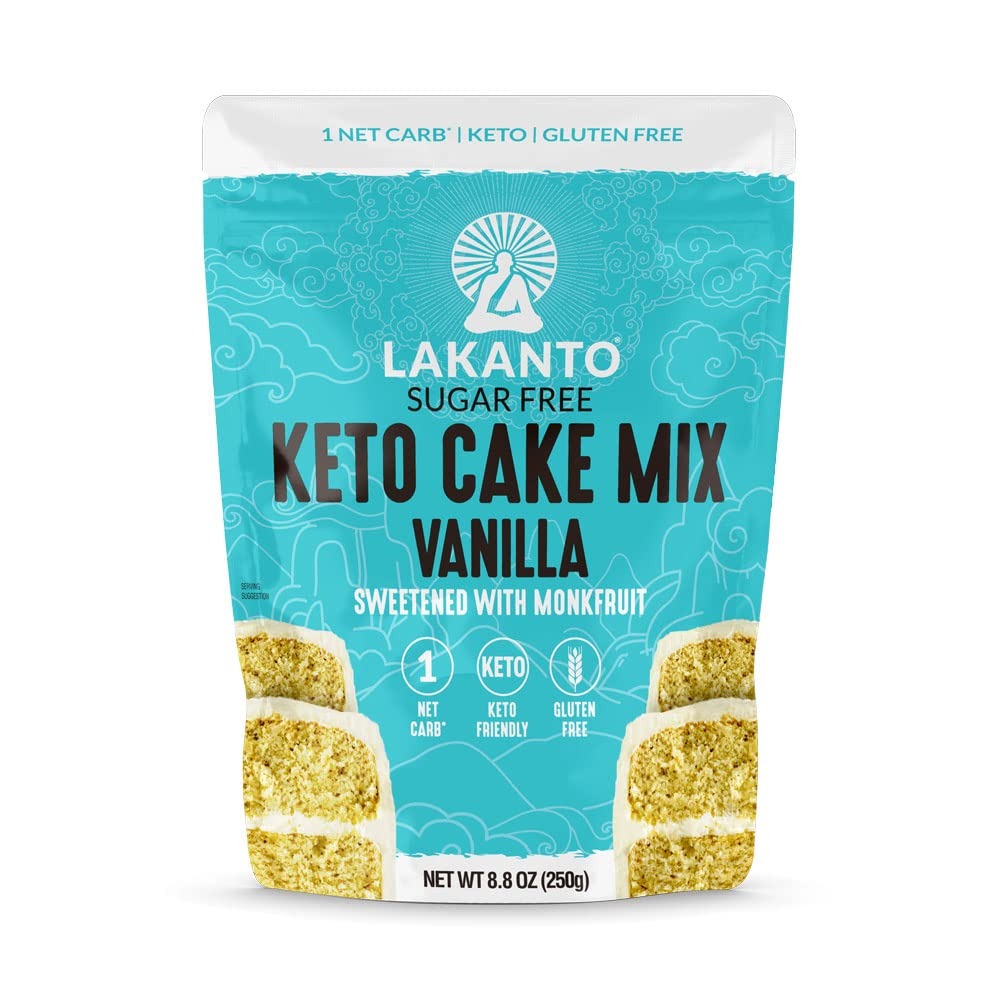
Item Name: Lakanto Sugar Free Keto Cake Mix - Sweetened with Monk Fruit, Gluten Free, 1 Net Carb, Keto Diet Friendly, Delicious - Vanilla
Bullet Point 1: Delicious Sugar Free Cake Baking Mix: Lakanto's Sugar Free Keto Vanilla Cake Mix is delicious. This mix only has 1 net carbohydrate, sweetened with monk fruit, and made with wholesome ingredients that you will not feel guilty about eating one piece or the whole cake.
Bullet Point 2: Satisfy Your Sweet Teeth, Great For Any Occasion: Our delicious Cake Mix is made with Almond Flour, Cocoa Powder, Monk Fruit Sweetener, and more. Eat this cake whenever and wherever you want; in the morning, after dinner, midnight snack. Anytime you want to satisfy your sweet tooth, this is the go to cake mix.
Bullet Point 3: Quick and Easy Prep, Anyone Can Do It: With our Sugar Free, 1g Net Carb, Gluten Free Cake Mix, you are about less than 30 minutes away from enjoying a delicious cake that won't get in the way of your health and fitness goals. Requiring only four ingredients and four easy steps. Endulge in no time.
Bullet Point 4: Complimentary Products from Lakanto: What other products go well with Cake Mixes? Lakanto has covered all of those bases for you. Try some of our other products to add to your cake mix to make them even more delicious. These products are Sugar Free Frostings, Sugar Free Chocolate Chips. All sweetened with Monk Fruit.
Bullet Point 5: Lakanto's Mission Statement: At Lakanto, our mission is to Bring Chi to Life by inspiring people to reach their highest potential in health and wellness by creating products that are innovative, delicious, natural, and nutritious. Try some of our tasty products today!
Product Description: Guilt-Free Cake That's Easy to Bake - This cake mis is irresistibly and undeniably delicious, all while still being gluten-free, sugar-free! So whether you're baking up a vanilla dream cake or birthday cupcakes, you can dive in and enjoy a keto-friendly treat. Over a thousand years ago - In the remote mountain highlands of Asia, a group of Buddhist monks called the Louhan achieved enlightenment and ascension through meditation and pure living. The monks discovered a rare superfood prized for its sweetness and its ability to raise chi, or life energy. This sacred fruit was named monk fruit and was used for centuries to increase chi and well being, earning it the nickname "The Immortals' Fruit." We still harvest monk fruit for Lakanto in the same pristine area according to traditional and environmental methods. #DiscoverYourChi Lakanto's mission is to bring chi to life by inspiring people to reach their highest potential in health and wellness and by creating products that are innovative, delicious, natural, nutritious, and sugar-free or no sugar added. Try our delicious products today! For news, stories, recipes, and inspiration visit our website.
Value: 6.77
Unit: Ounce

Price: 9.97